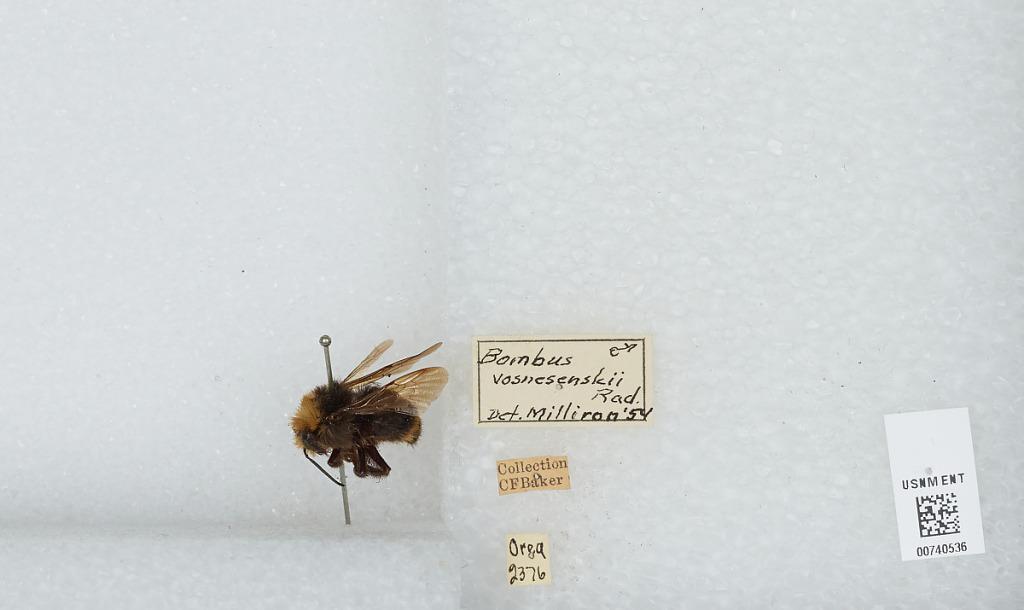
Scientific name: Bombus (Pyrobombus) vosnesenskii Radoszkowski
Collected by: C. Baker
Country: United States
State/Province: Oregon